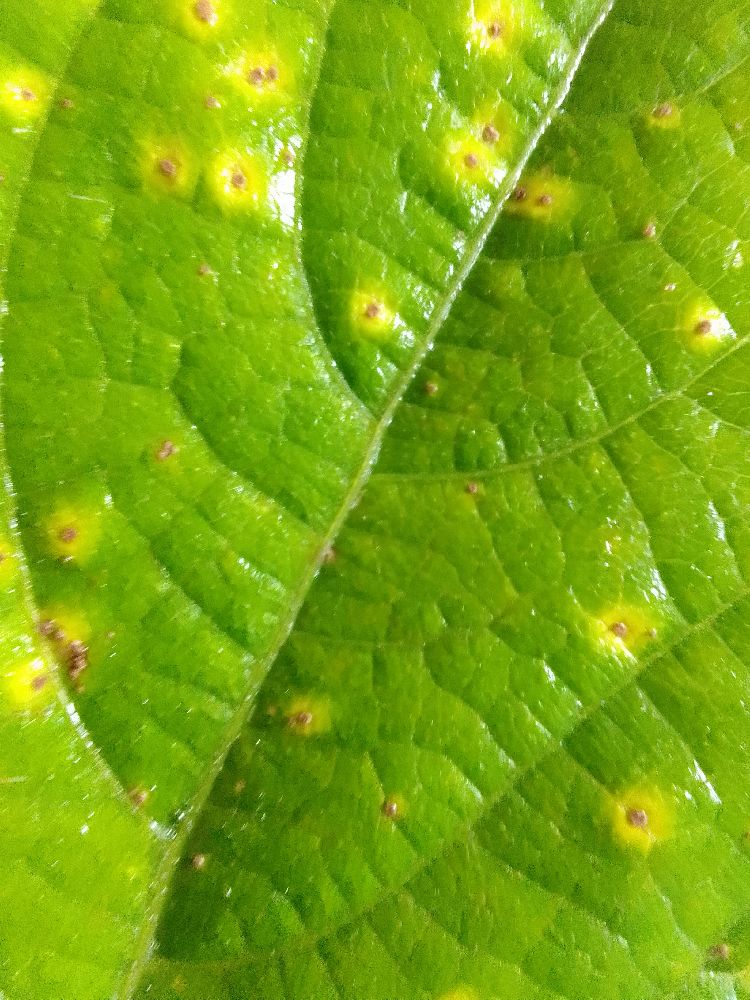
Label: rust